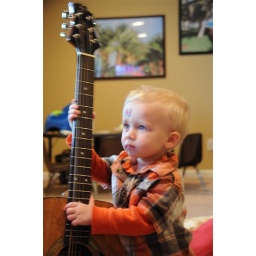
He is always walking around the house playing the guitar.